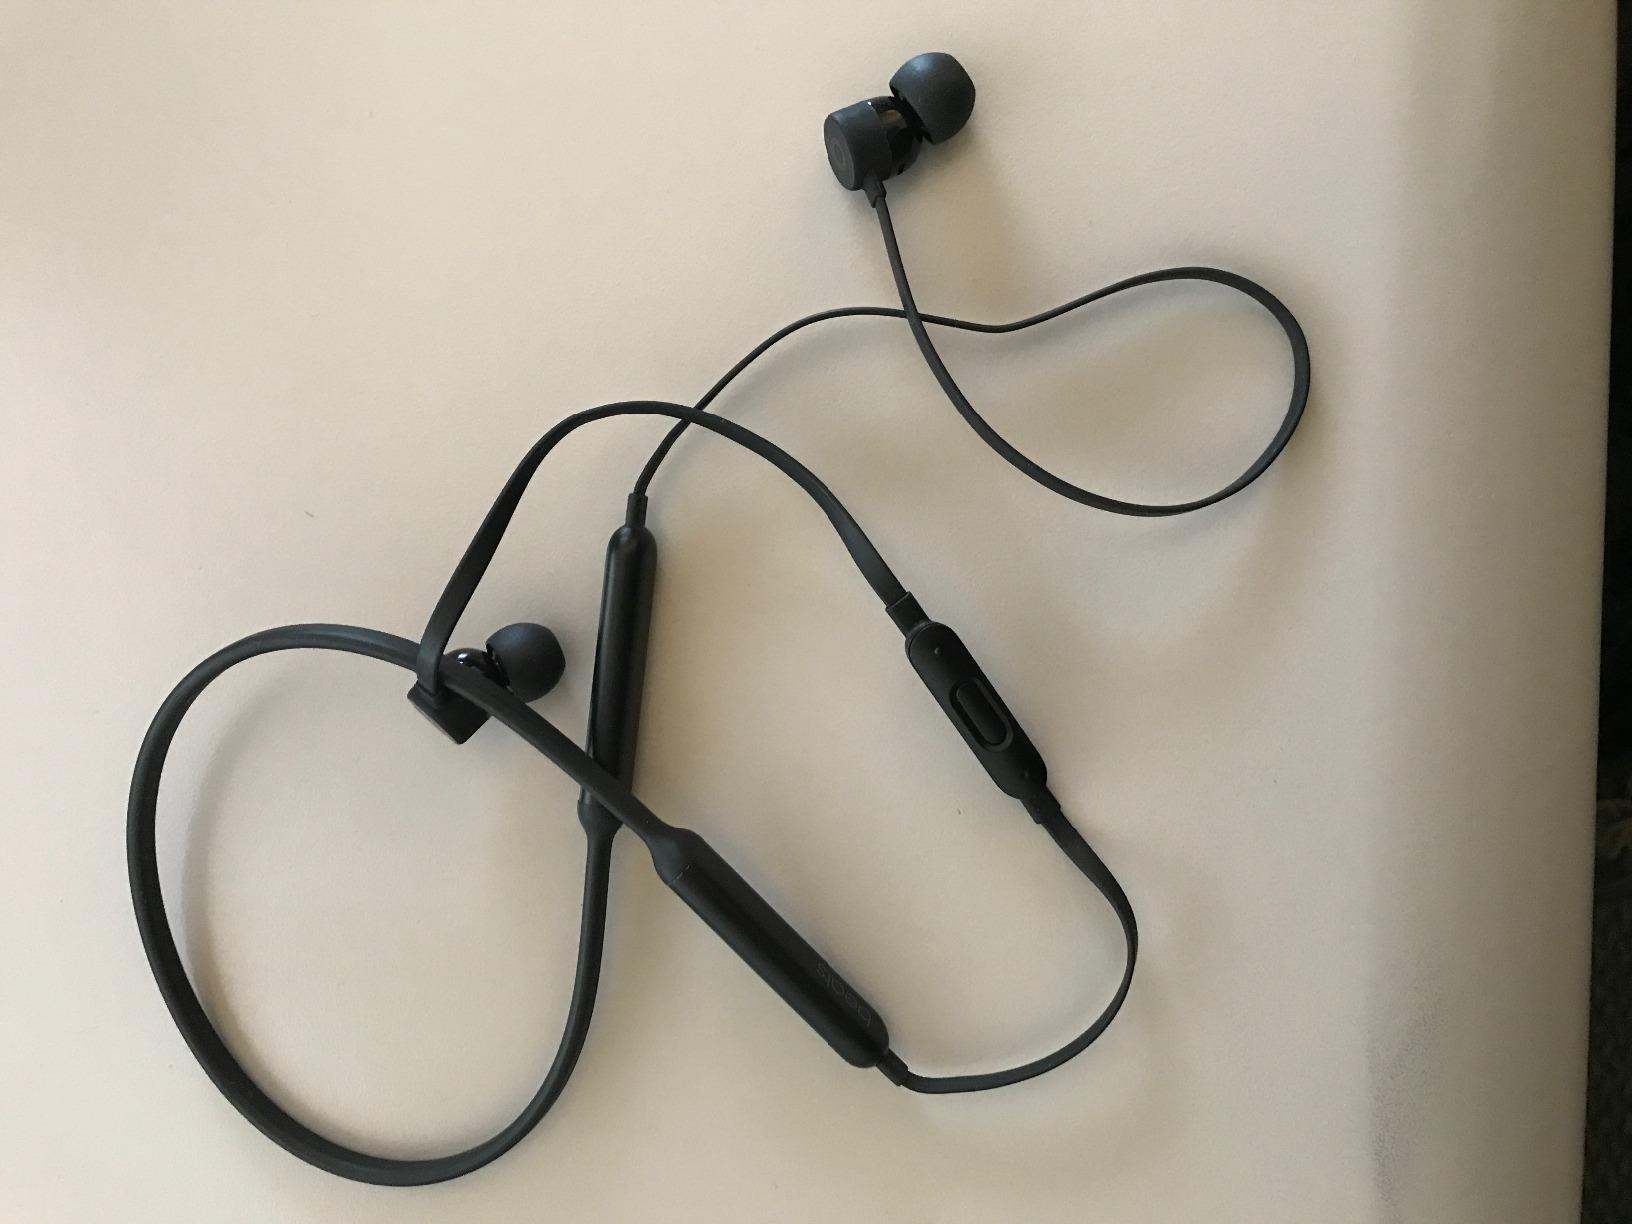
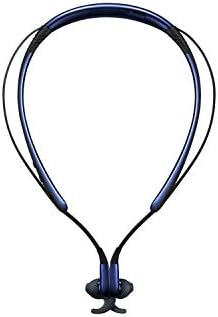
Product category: headphones
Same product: no